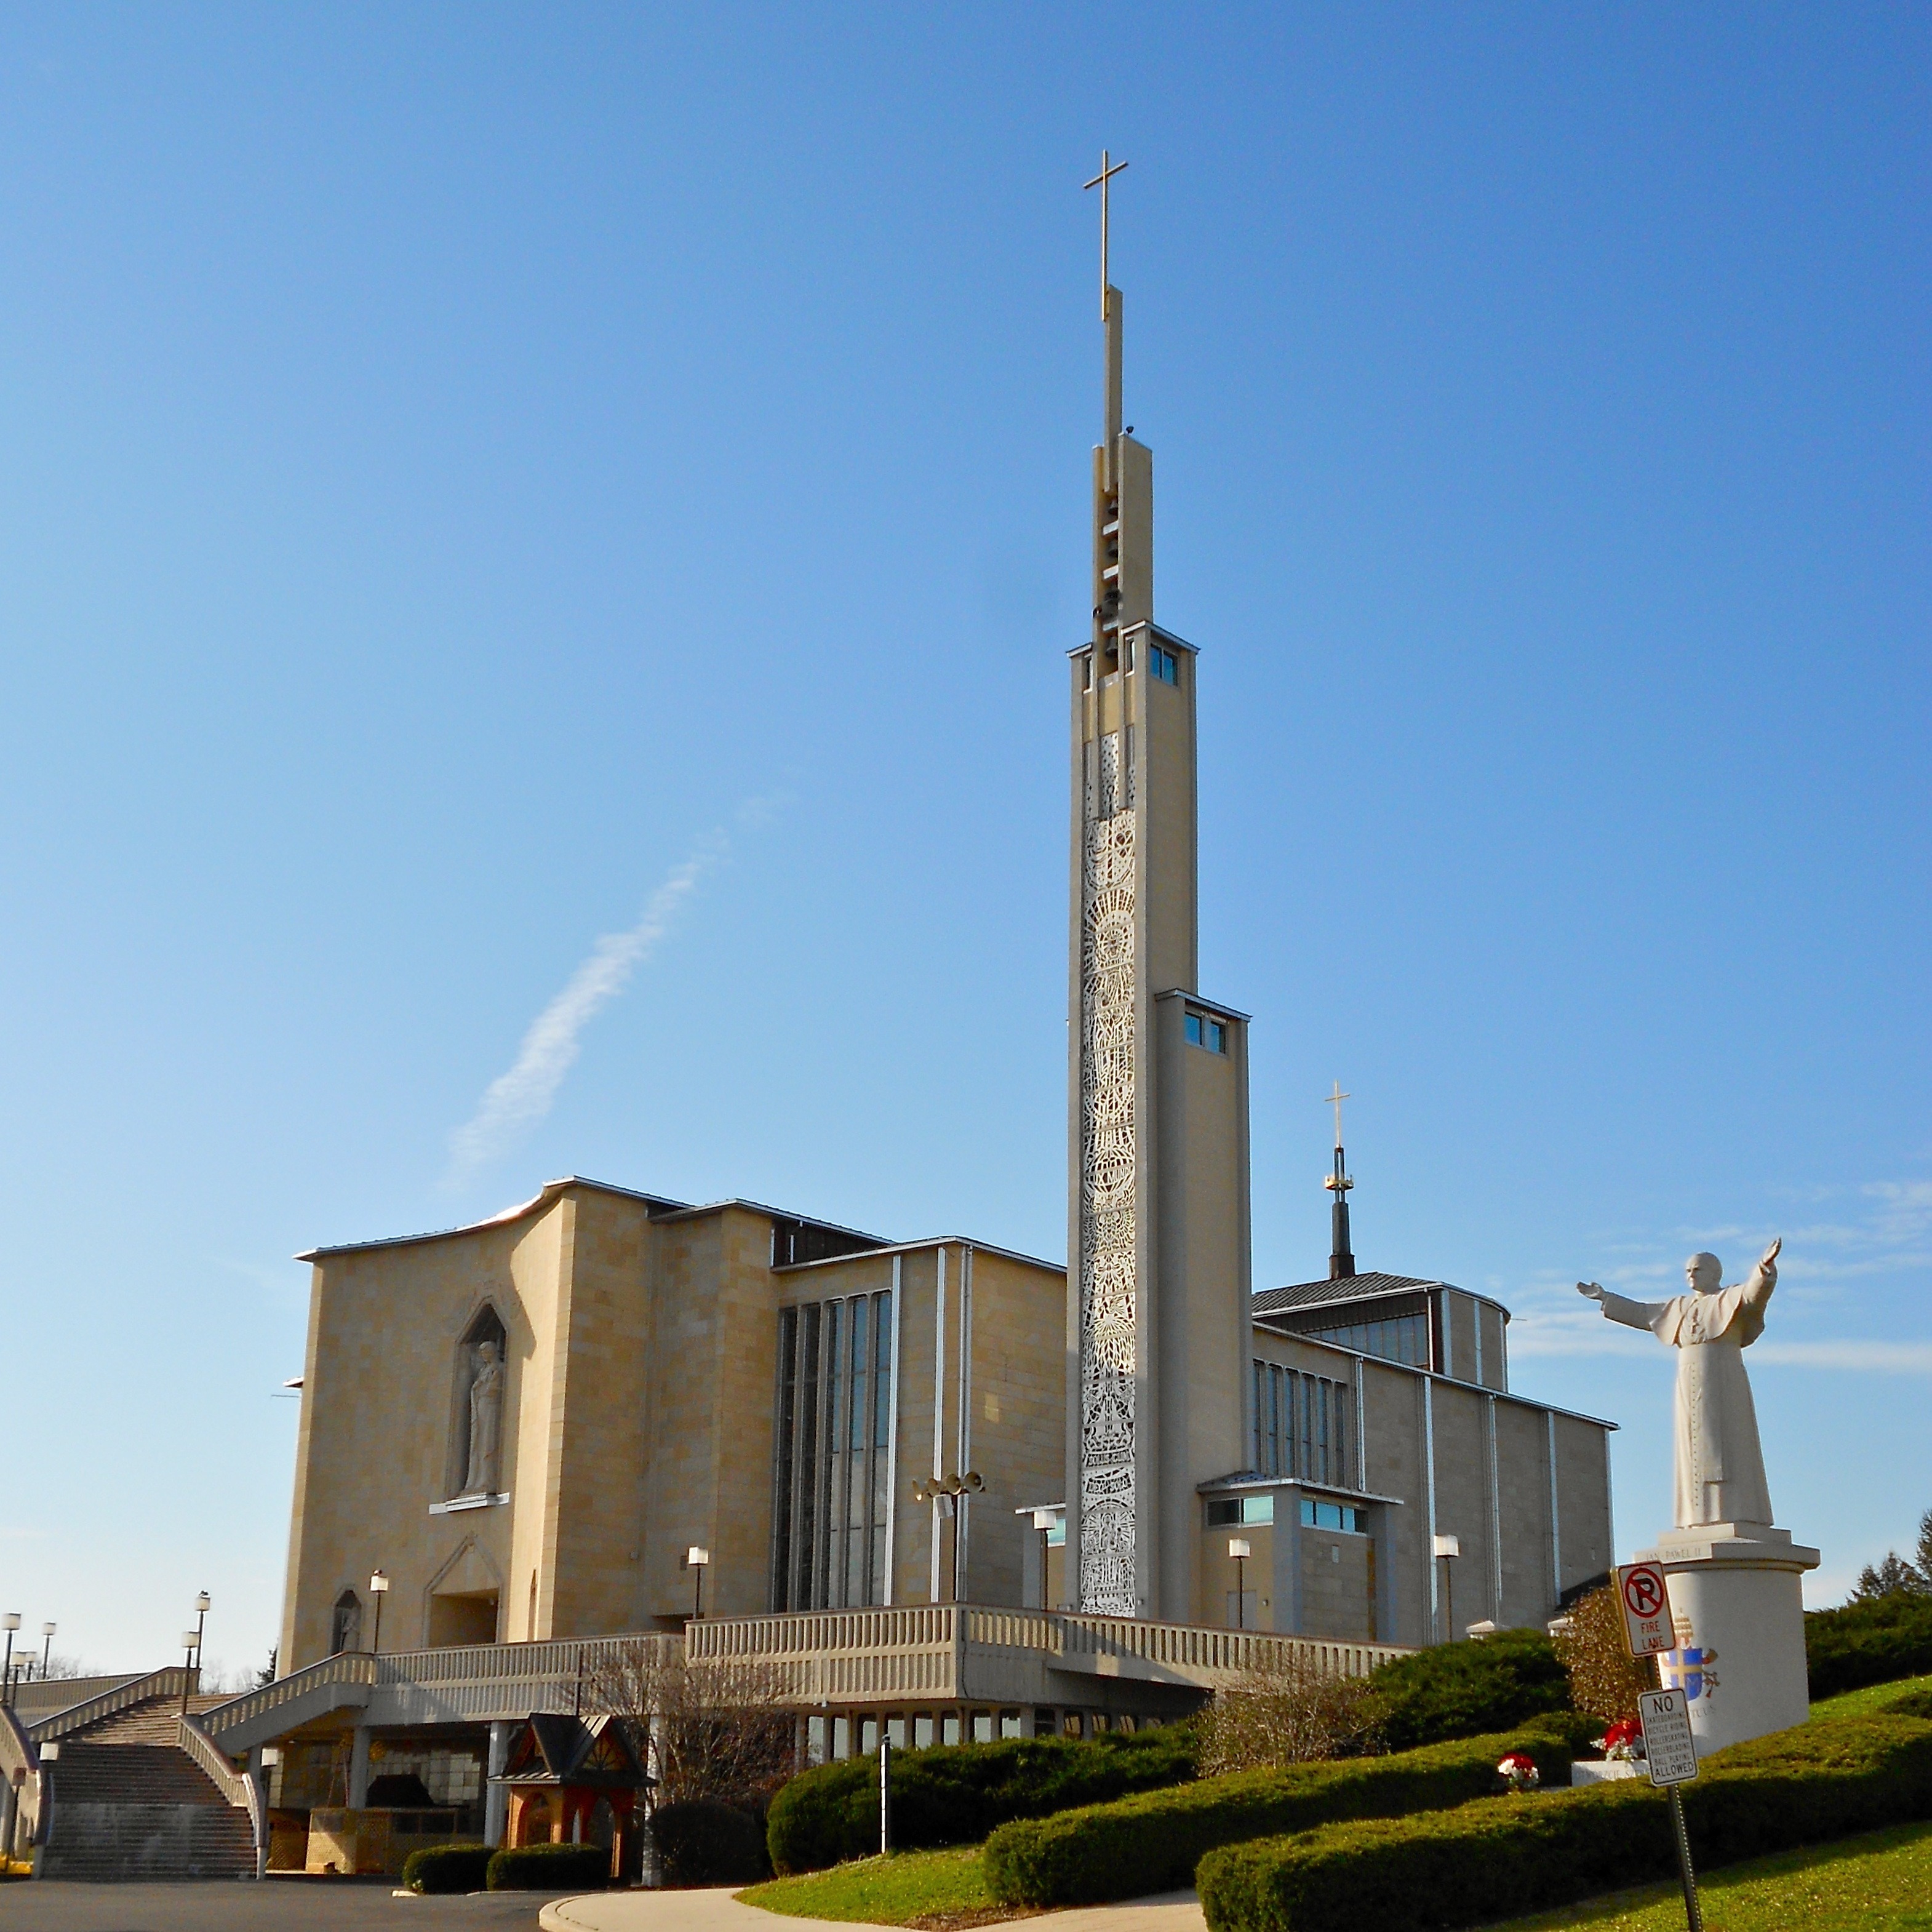
grass, architecture, sky, building, monument, summer, statue, spring, tower, religion, landmark, church, place of worship, plants, outside, clouds, spire, faith, pennsylvania, mosque, beautiful, dublin, power station, outdoor structure